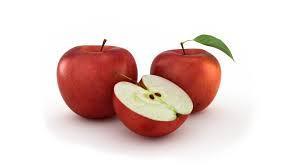
Label: apples